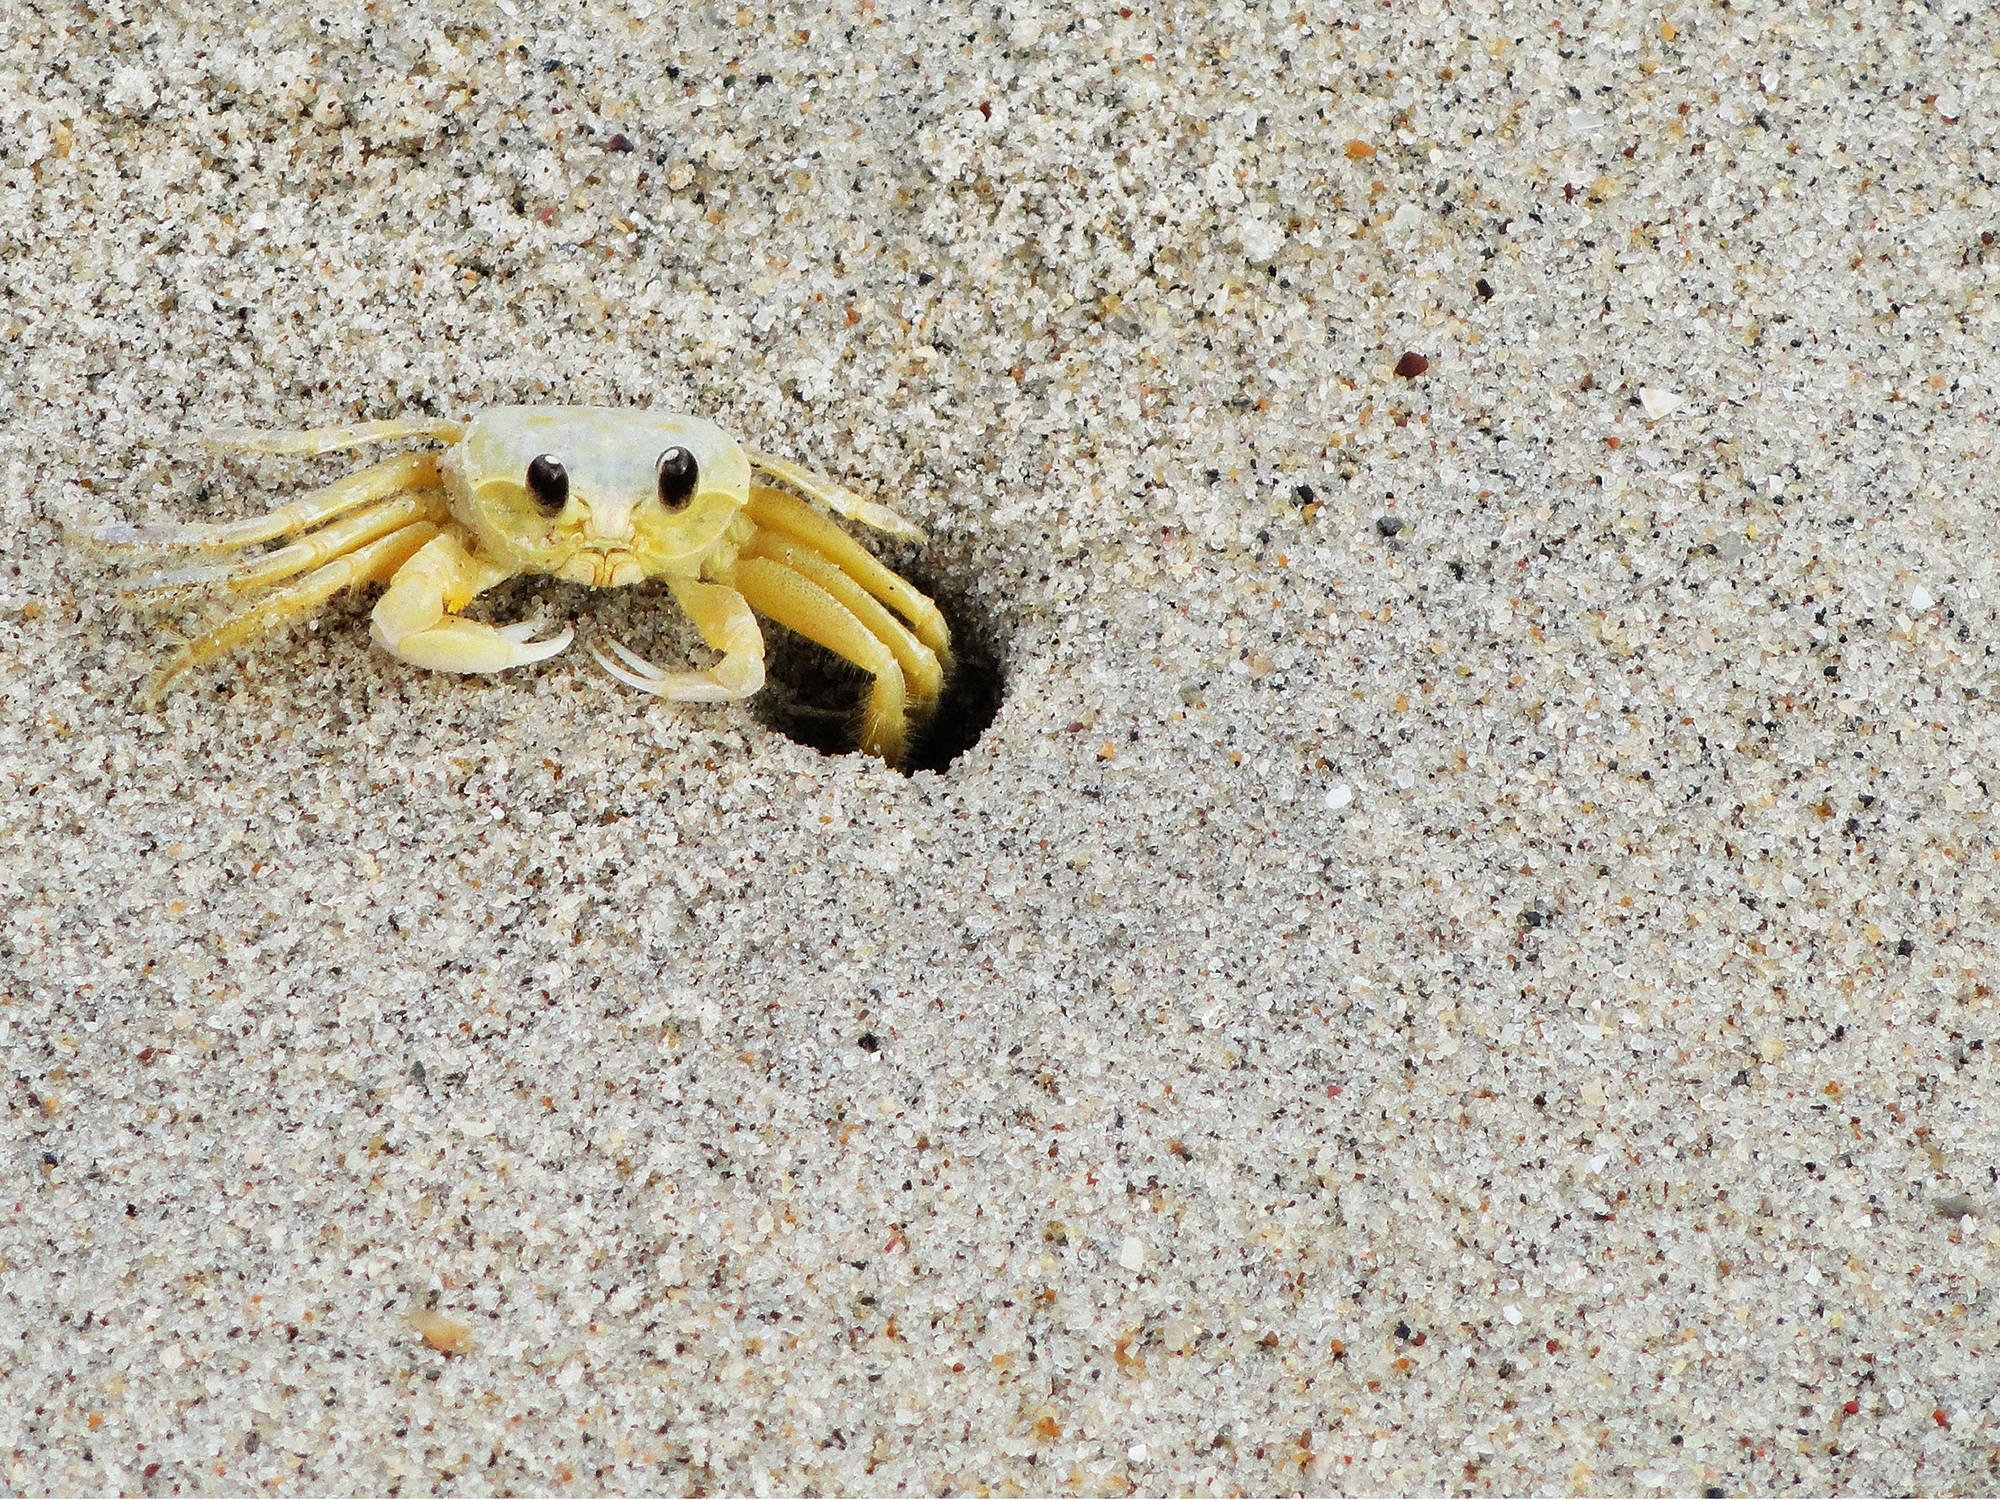
beach, nature, sand, animal, food, insect, seafood, trip, leisure, fauna, crab, invertebrate, life, mar, beautiful, burrow, siri